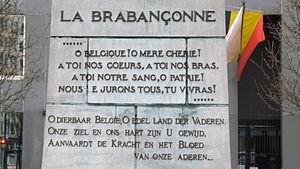
La Brabançonne œuvre du sculpteur Charles Samuel sur la Place Surlet de Chokier à Bruxelles. La troisième version de la Brabançonne est inscrite sur le socle de la statue.